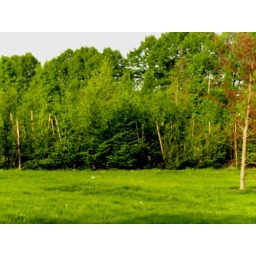
beside the green green grass